Paul Dempsey

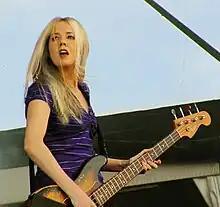
Stephanie Ashworth, on bass guitar with Something for Kate, April 2006. Dempsey and Ashworth were married in Las Vegas during 2005.

In September 2012, the sixth Something for Kate studio album, "Leave Your Soul to Science", was released and debuted at No. 5 on the ARIA Album Chart. The band commenced a national Australian tour in support of the album in June 2013. Dempsey revealed his ongoing enthusiasm for live performance prior to the tour: "I enjoy getting out and playing more than ever. I get more impatient and frustrated that I can't do it more often."